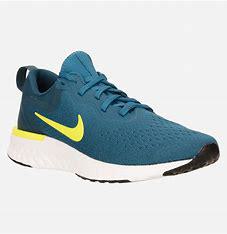
Brand: Nike
Model: Odyssey React